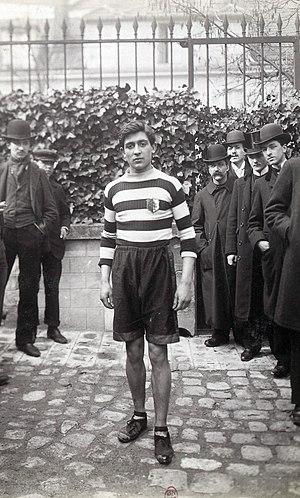
Gaston Ragueneau, né le 10 octobre 1881 à Lyon et mort le 14 juillet 1978 à Draveil, est un athlète français licencié au SA Montrouge, spécialiste des courses de fond.